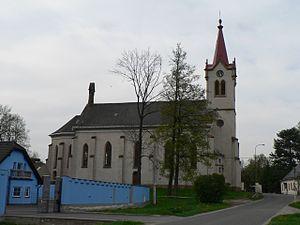
Luková est une commune du district d'Ústí nad Orlicí, dans la région de Pardubice, en République tchèque. Sa population s'élevait à 746 habitants en 2017.